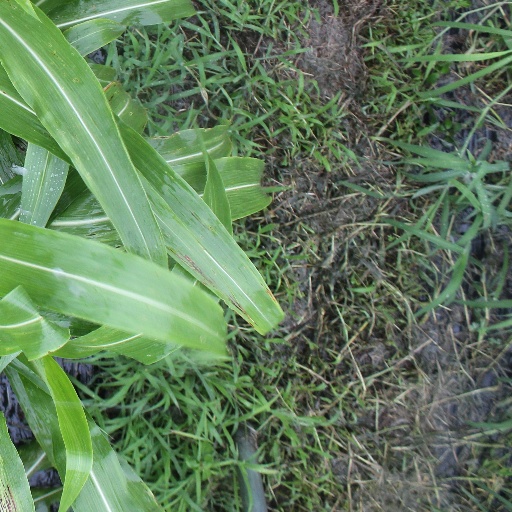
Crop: sorghum